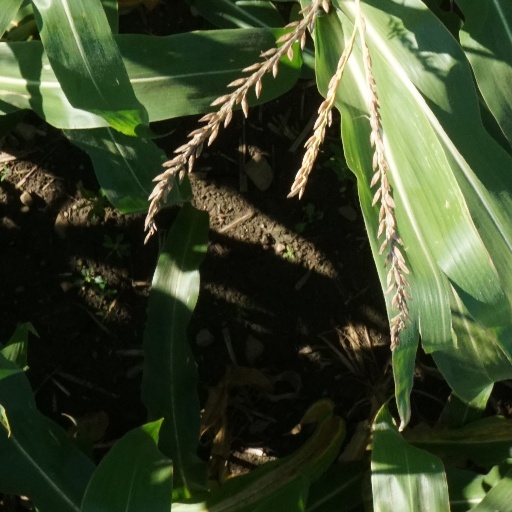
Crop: maize; corn